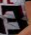
Number: 3